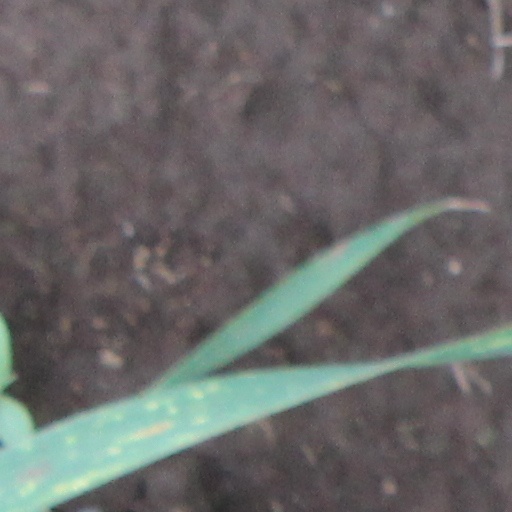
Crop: wheat